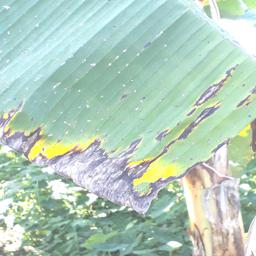
Label: BLACK SIGATOKA